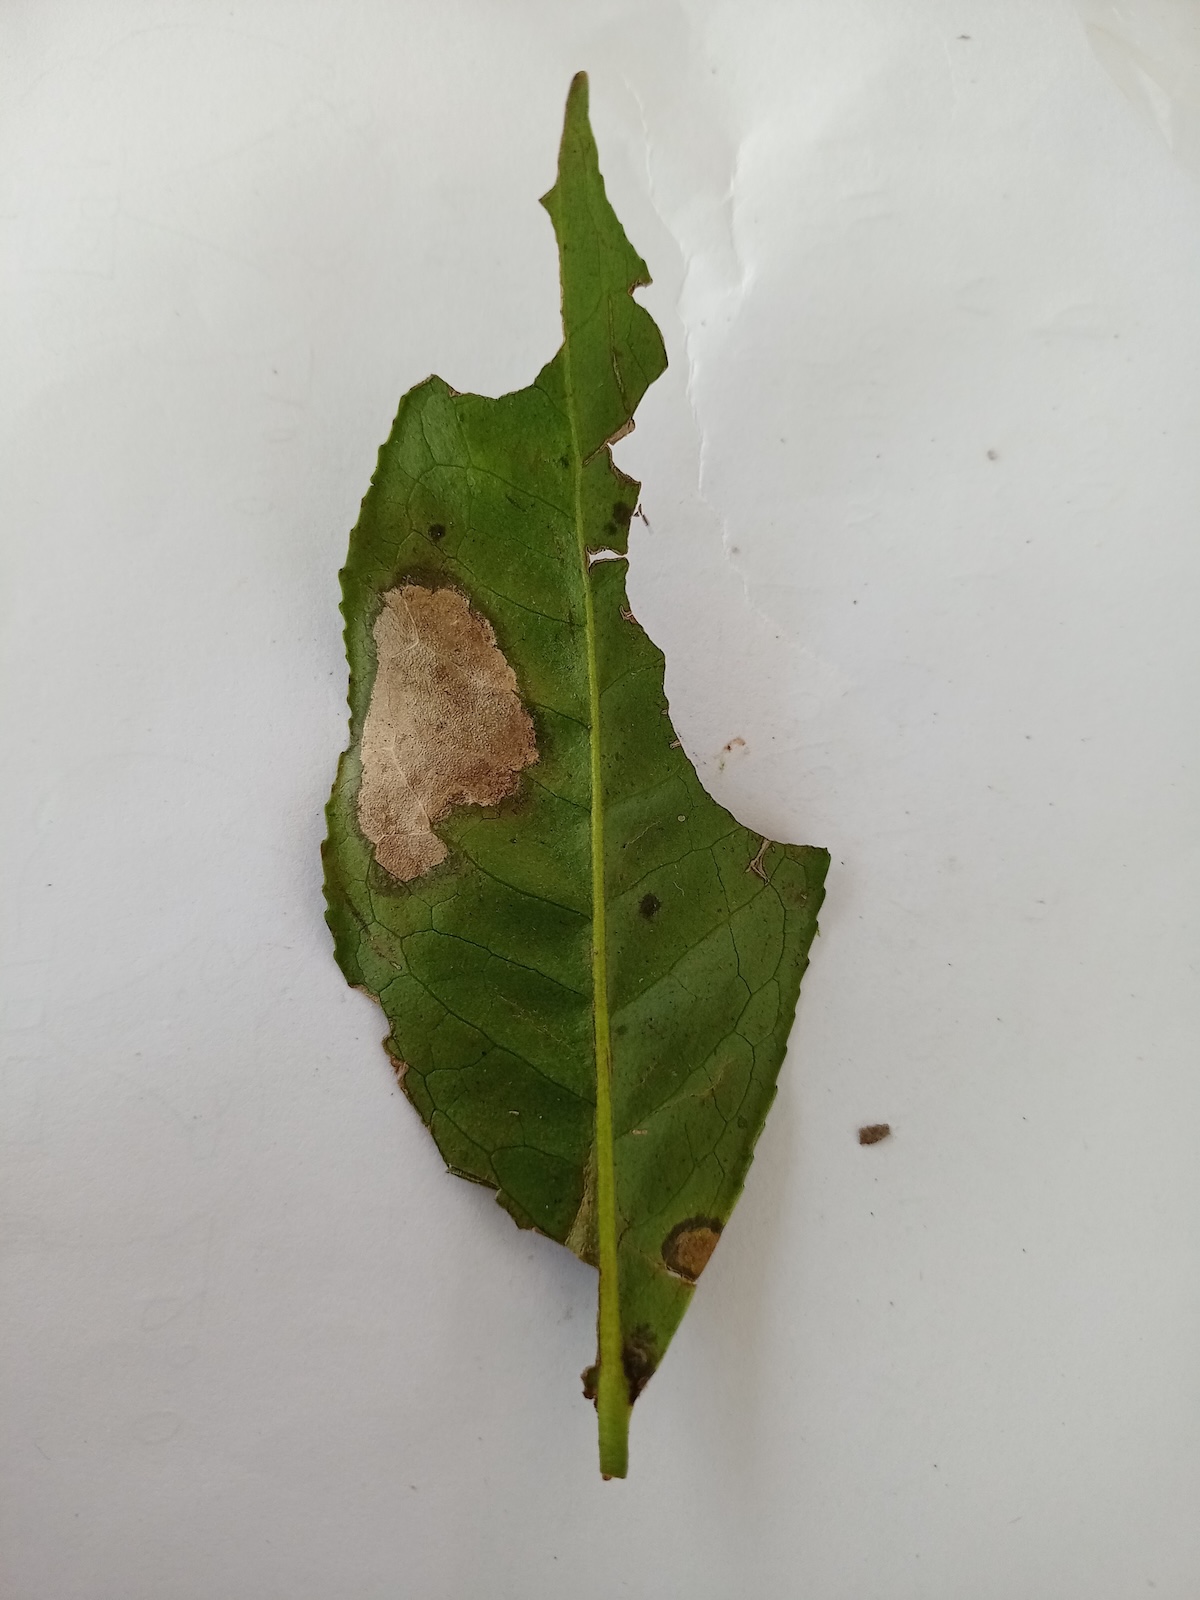
Label: Gray Blight